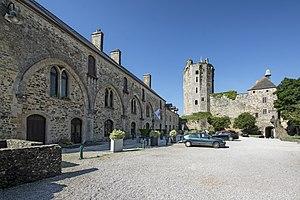
Château de Bricquebec, Manche, 2017.
Bricquebec-en-Cotentin est une commune française située dans le département de la Manche en région Normandie. Elle est créée le 1ᵉʳ janvier 2016 par la fusion de six communes, sous le régime juridique des communes nouvelles. Les communes de Bricquebec, Les Perques, Quettetot, Saint-Martin-le-Hébert, Le Valdécie et Le Vrétot deviennent des communes déléguées.
Le château de Bricquebec est un ancien château fort élevé sur motte, fondé au Xᵉ ou XIᵉ siècle, entièrement reconstruit au XIVᵉ siècle et remanié au XVIᵉ siècle, dont les ruines se dressent sur la commune de Bricquebec, commune déléguée de la commune nouvelle de Bricquebec-en-Cotentin, dans le département de la Manche en région Normandie.